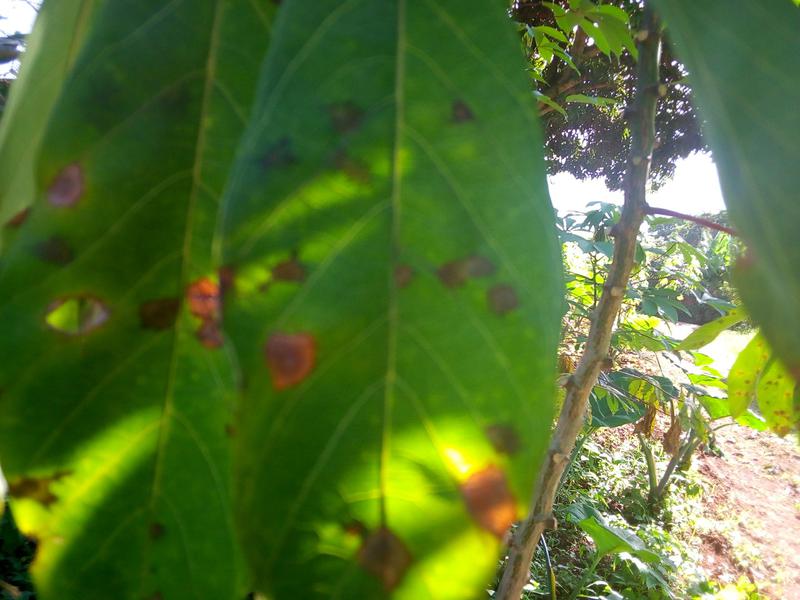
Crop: cassava
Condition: bacterial_blight